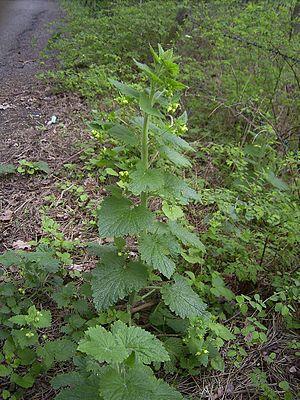
Scrophularia vernalis, la Scrofulaire de printemps ou Scrofulaire printanière, est une plante herbacée de la famille des Scrofulariacées.